St. Bendt's Church, Ringsted

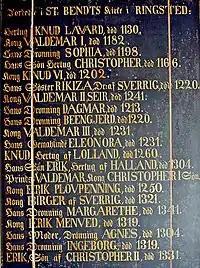
Plaque listing royal tombs

The church formed the north wing of a large monastery, probably built at the same time as the church. The architectural style indicates Lombard influence, possibly because the Benedictines brought Lombard builders to Denmark.